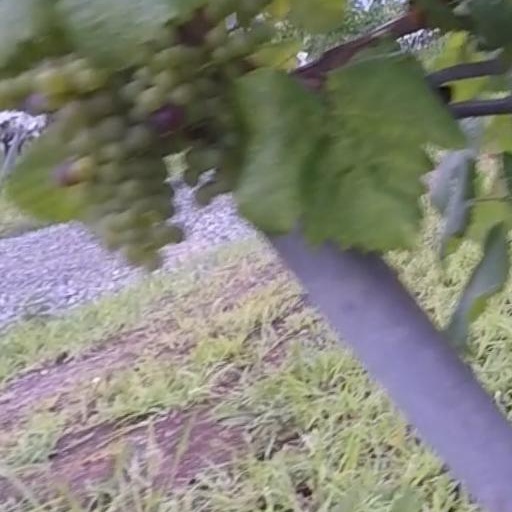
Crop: grape